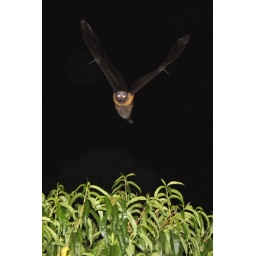
Attracted by its fruits, a flying fox landing onto my peach tree at night.